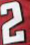
Number: 2